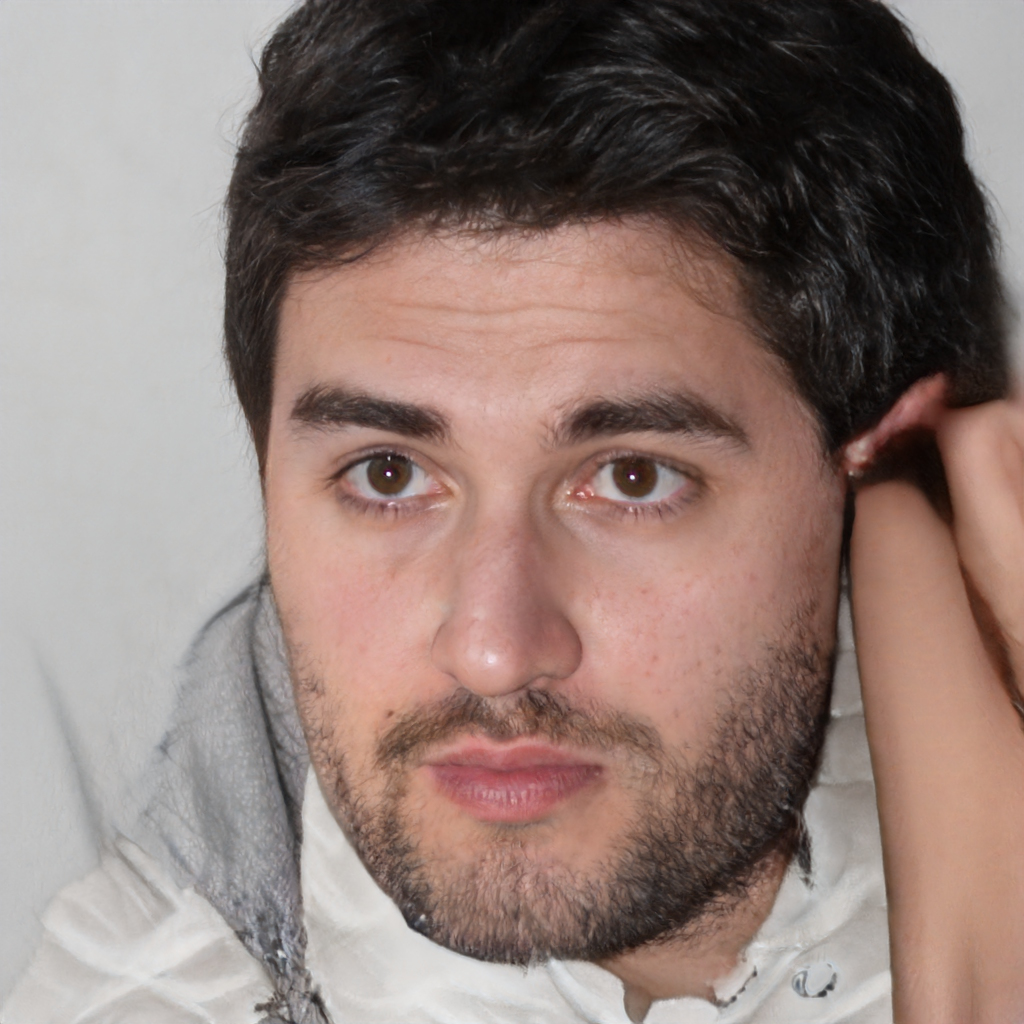
Gender: Male